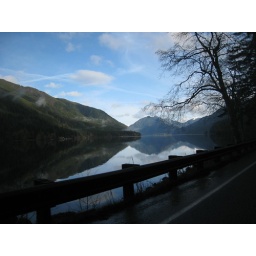
Lake Crescent, WashingtonAn idyllic lake with eagles fishing and mist rolling over the trees